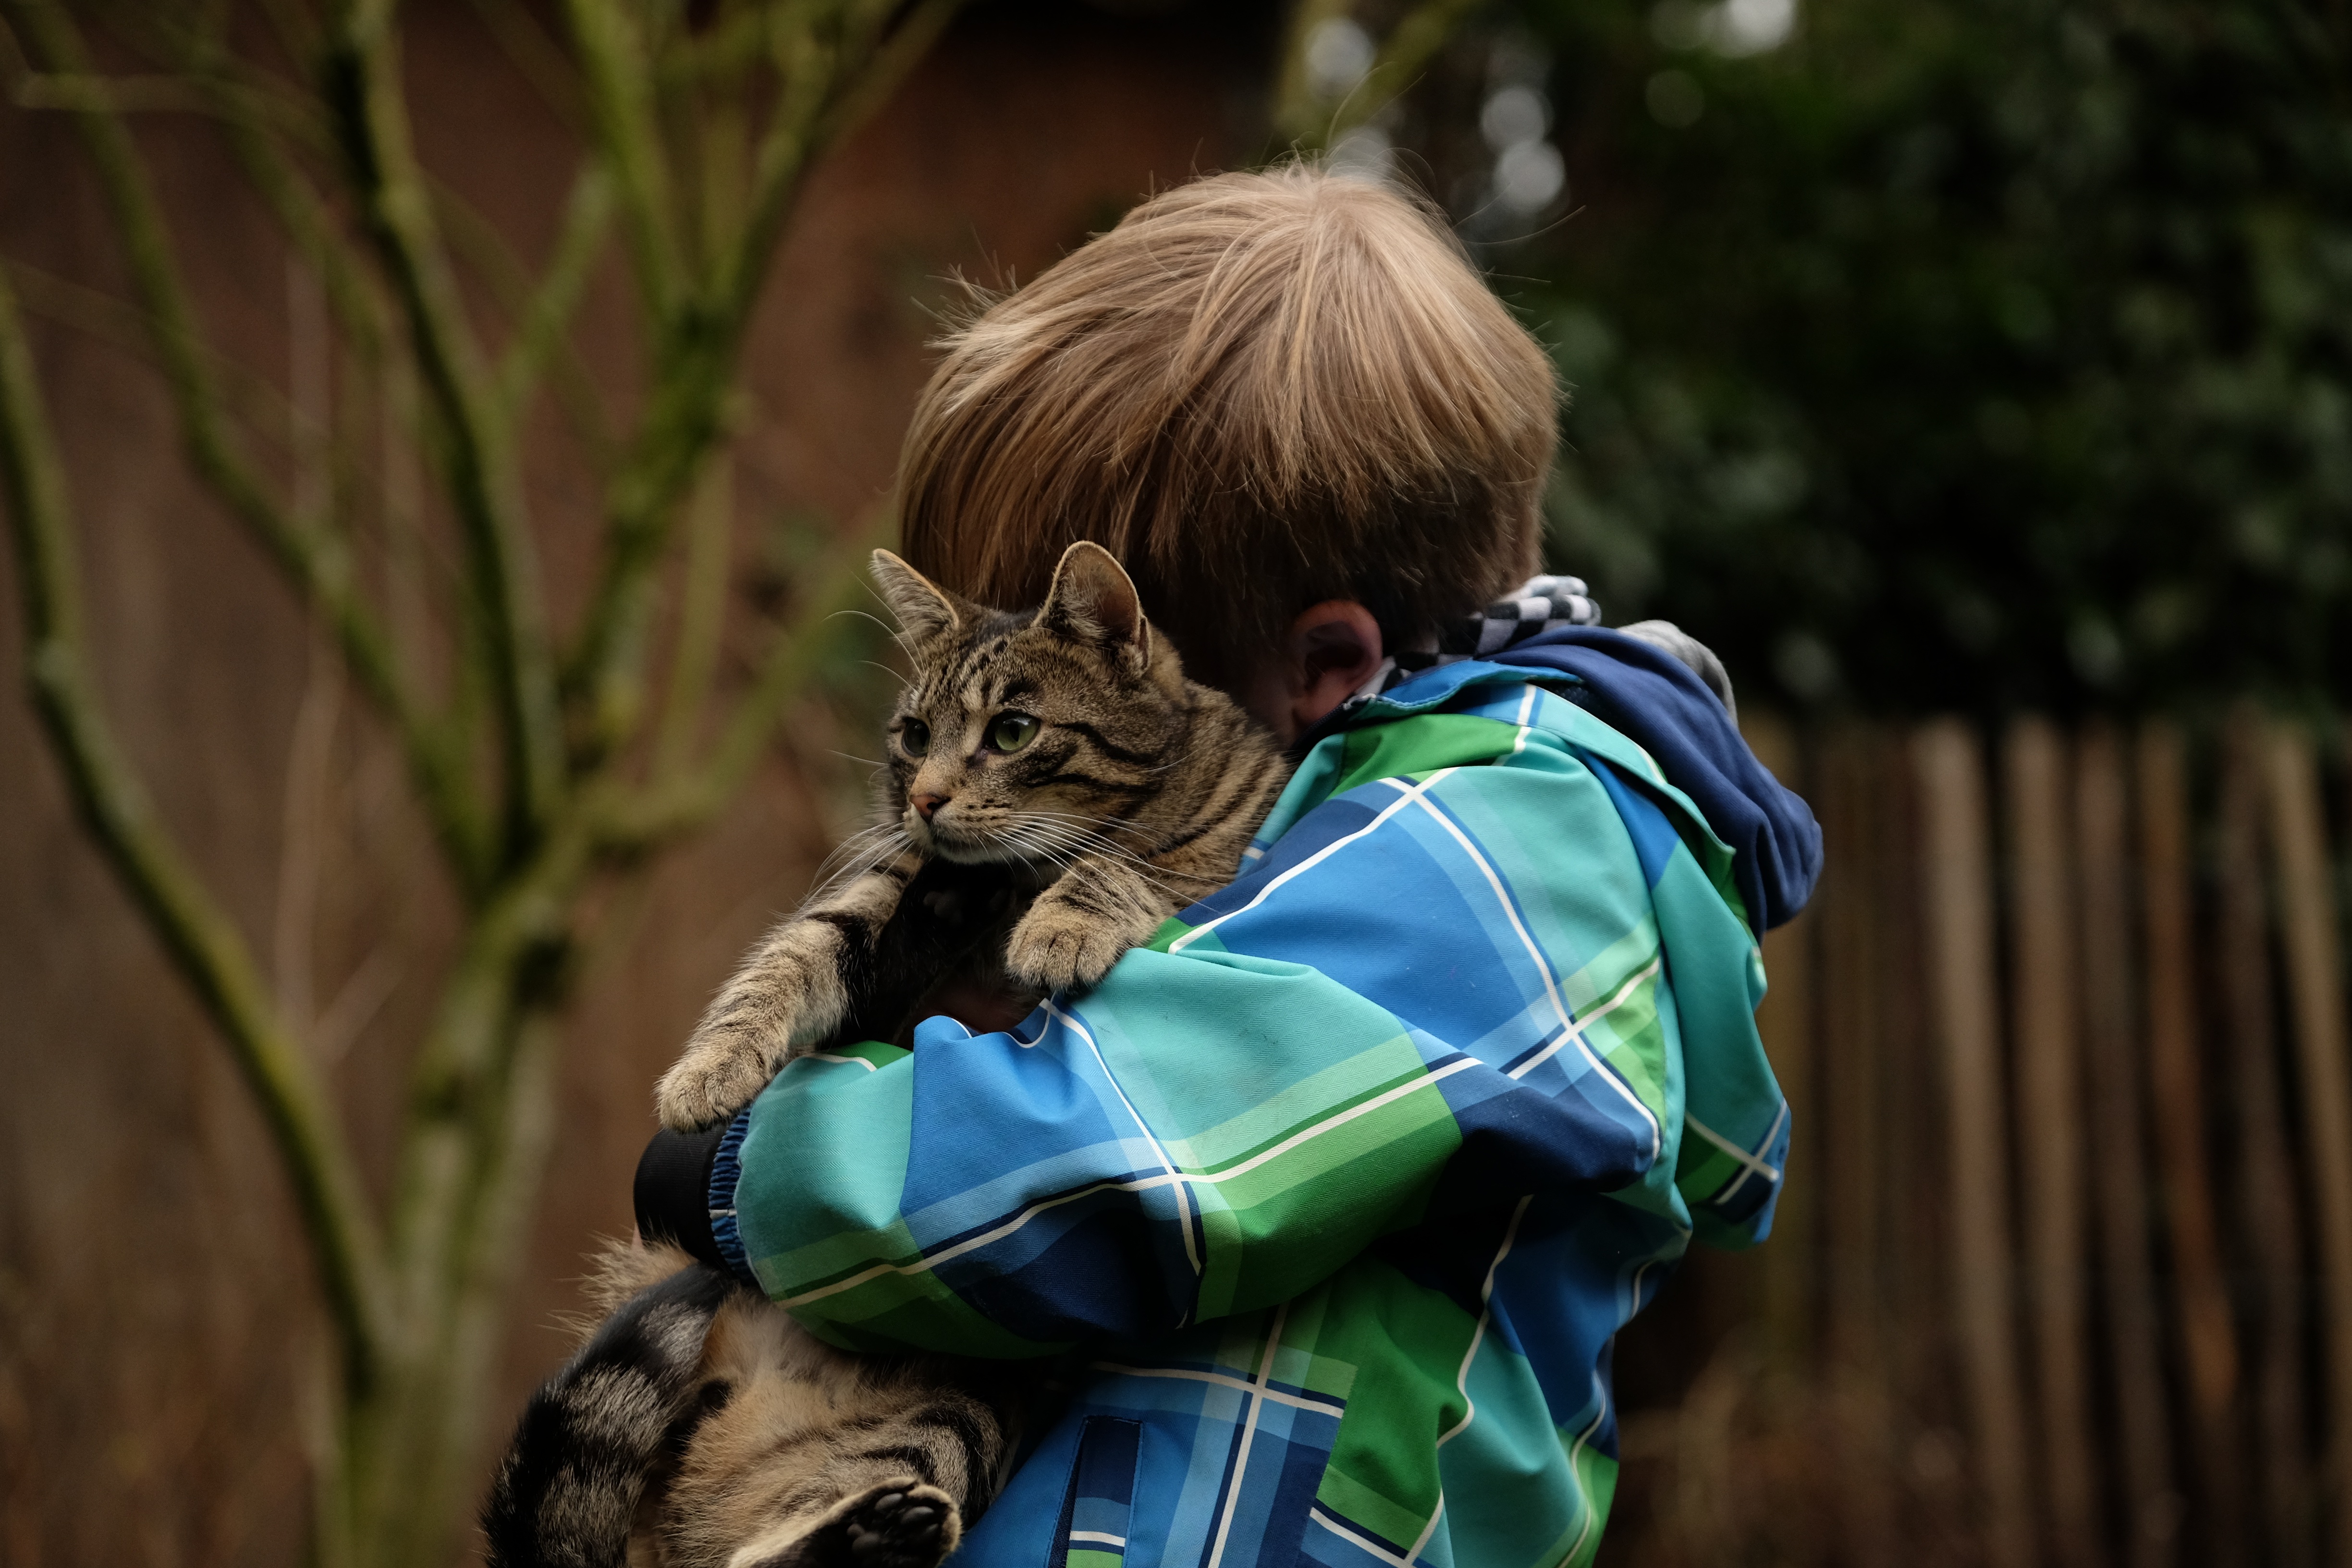
nature, play, sweet, land, cat, child, clothing, friendship, garden, together, hug, pets, relationship, out, trust, costume, anime, screenshot, snuggle, country life